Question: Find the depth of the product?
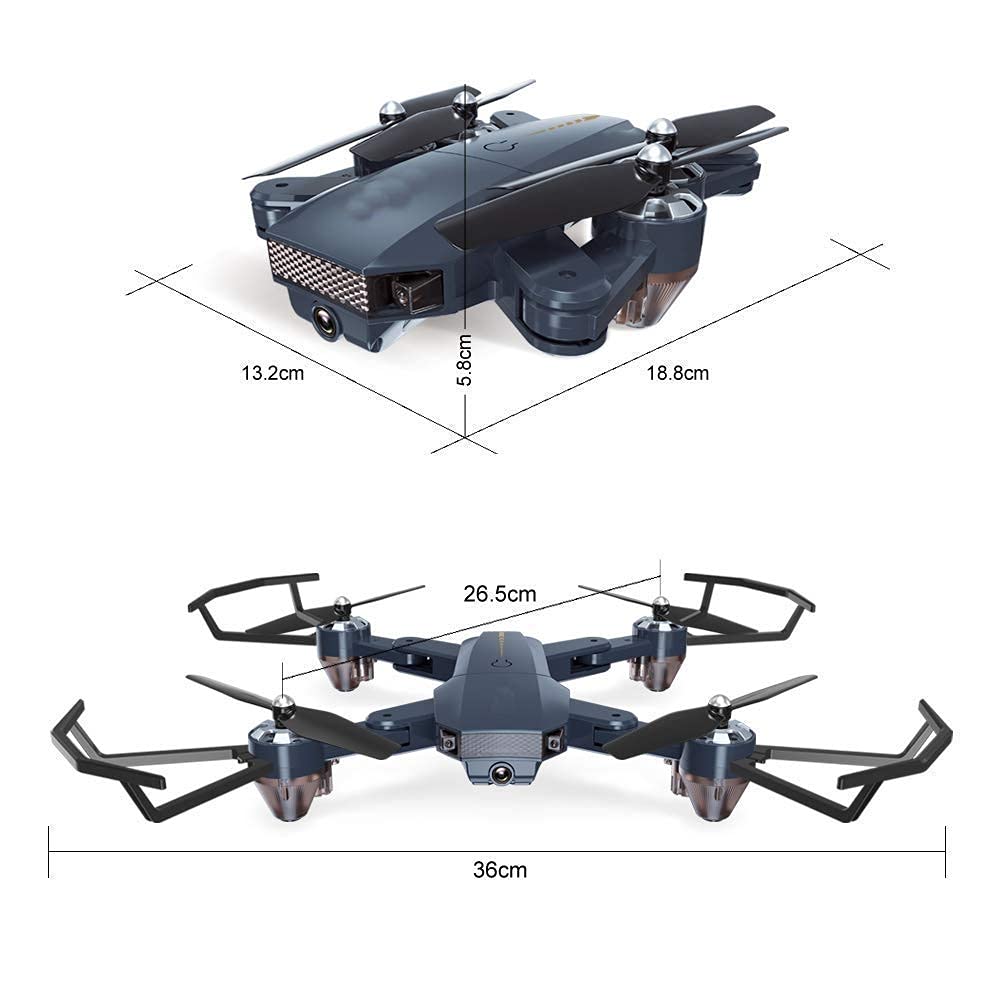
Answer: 36.0 centimetre